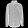
Label: Shirt